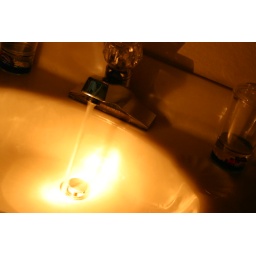
Running Water in the bathroom sink